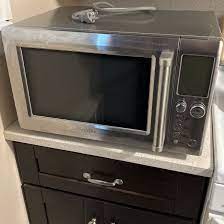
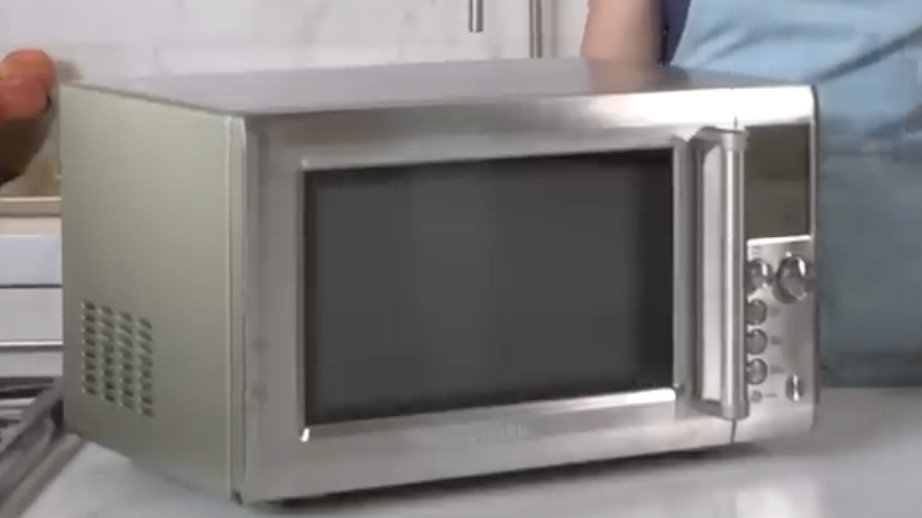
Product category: misc
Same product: yes